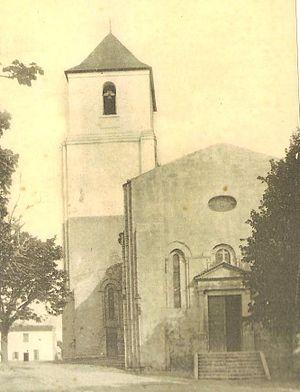
L'église Saint-Pierre de Royan
L'église Saint Pierre de Royan est le siège de l'une des cinq paroisses catholiques de la ville de Royan, dans le département de la Charente-Maritime. Fondée dès le XIᵉ siècle, il s'agit du plus ancien monument de la ville. Elle est classée monument historique depuis 1928.